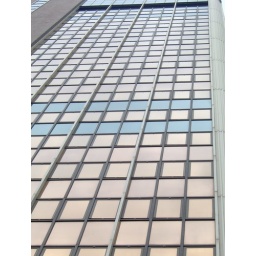
even modern building glass has a touch of class in barcelona